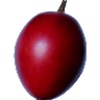
Label: Tamarillo 1